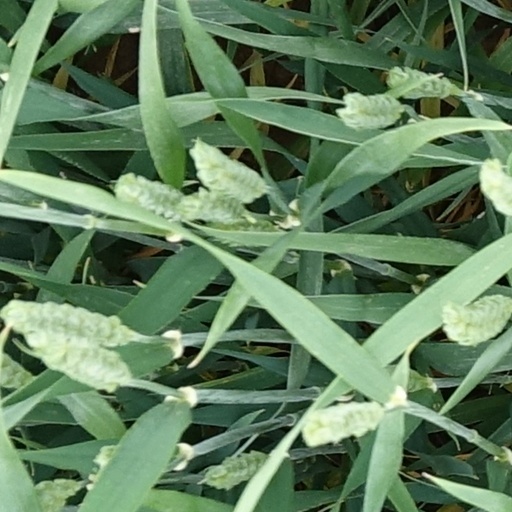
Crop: wheat